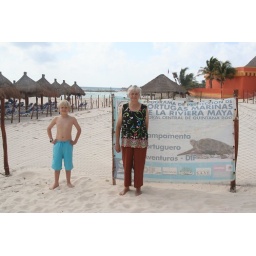
Nesting site of sea turtles in Xcacel beach